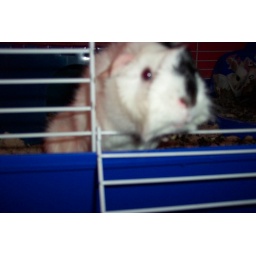
Wham! And then, there was this cute little guinea pig in my face!